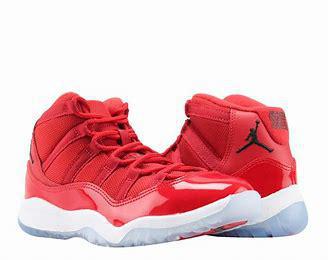
Brand: Jordan
Model: 11 Retro